Lambodara (film)

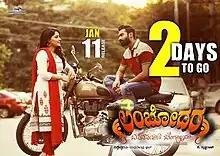
Official poster

Lambodara is a 2019 Indian Kannada-language romantic comedy directed by K Krishnaraj and starring Yogesh and Akanksha.